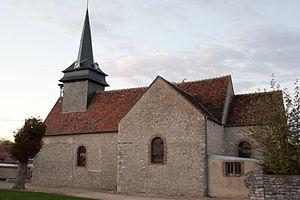
Pressigny-les-Pins est une commune française située dans le département du Loiret en région Centre-Val de Loire. La commune se situe au sud de la région naturelle du Gâtinais, dans la partie dite du Gâtinais pauvre ou Gâtinais de l'est. Pressigny-les-Pins, commune rurale de 478 habitants, fait partie de l'aire urbaine de Montargis.